Jasper Junior Senior High School

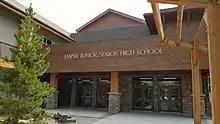
Jasper Junior Senior High School entrance

Jasper Junior Senior High School (JHS) is a public high school located in Jasper, Alberta, Canada.